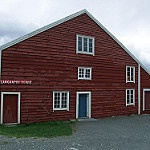
Label: buildings